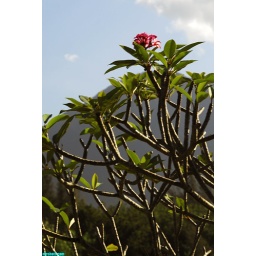
pink plumeria against a mountain backdrop